Mary O'Riordan

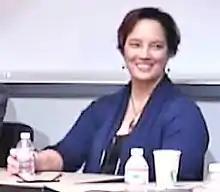
O'Riordan in 2015

Mary X. D. O’Riordan is an American molecular biologist who is the Frederick C. Neidhardt Collegiate Professor of Microbiology and Immunology at the University of Michigan. She also serves as Dean for Graduate and Postdoctoral Studies at Michigan Medicine.